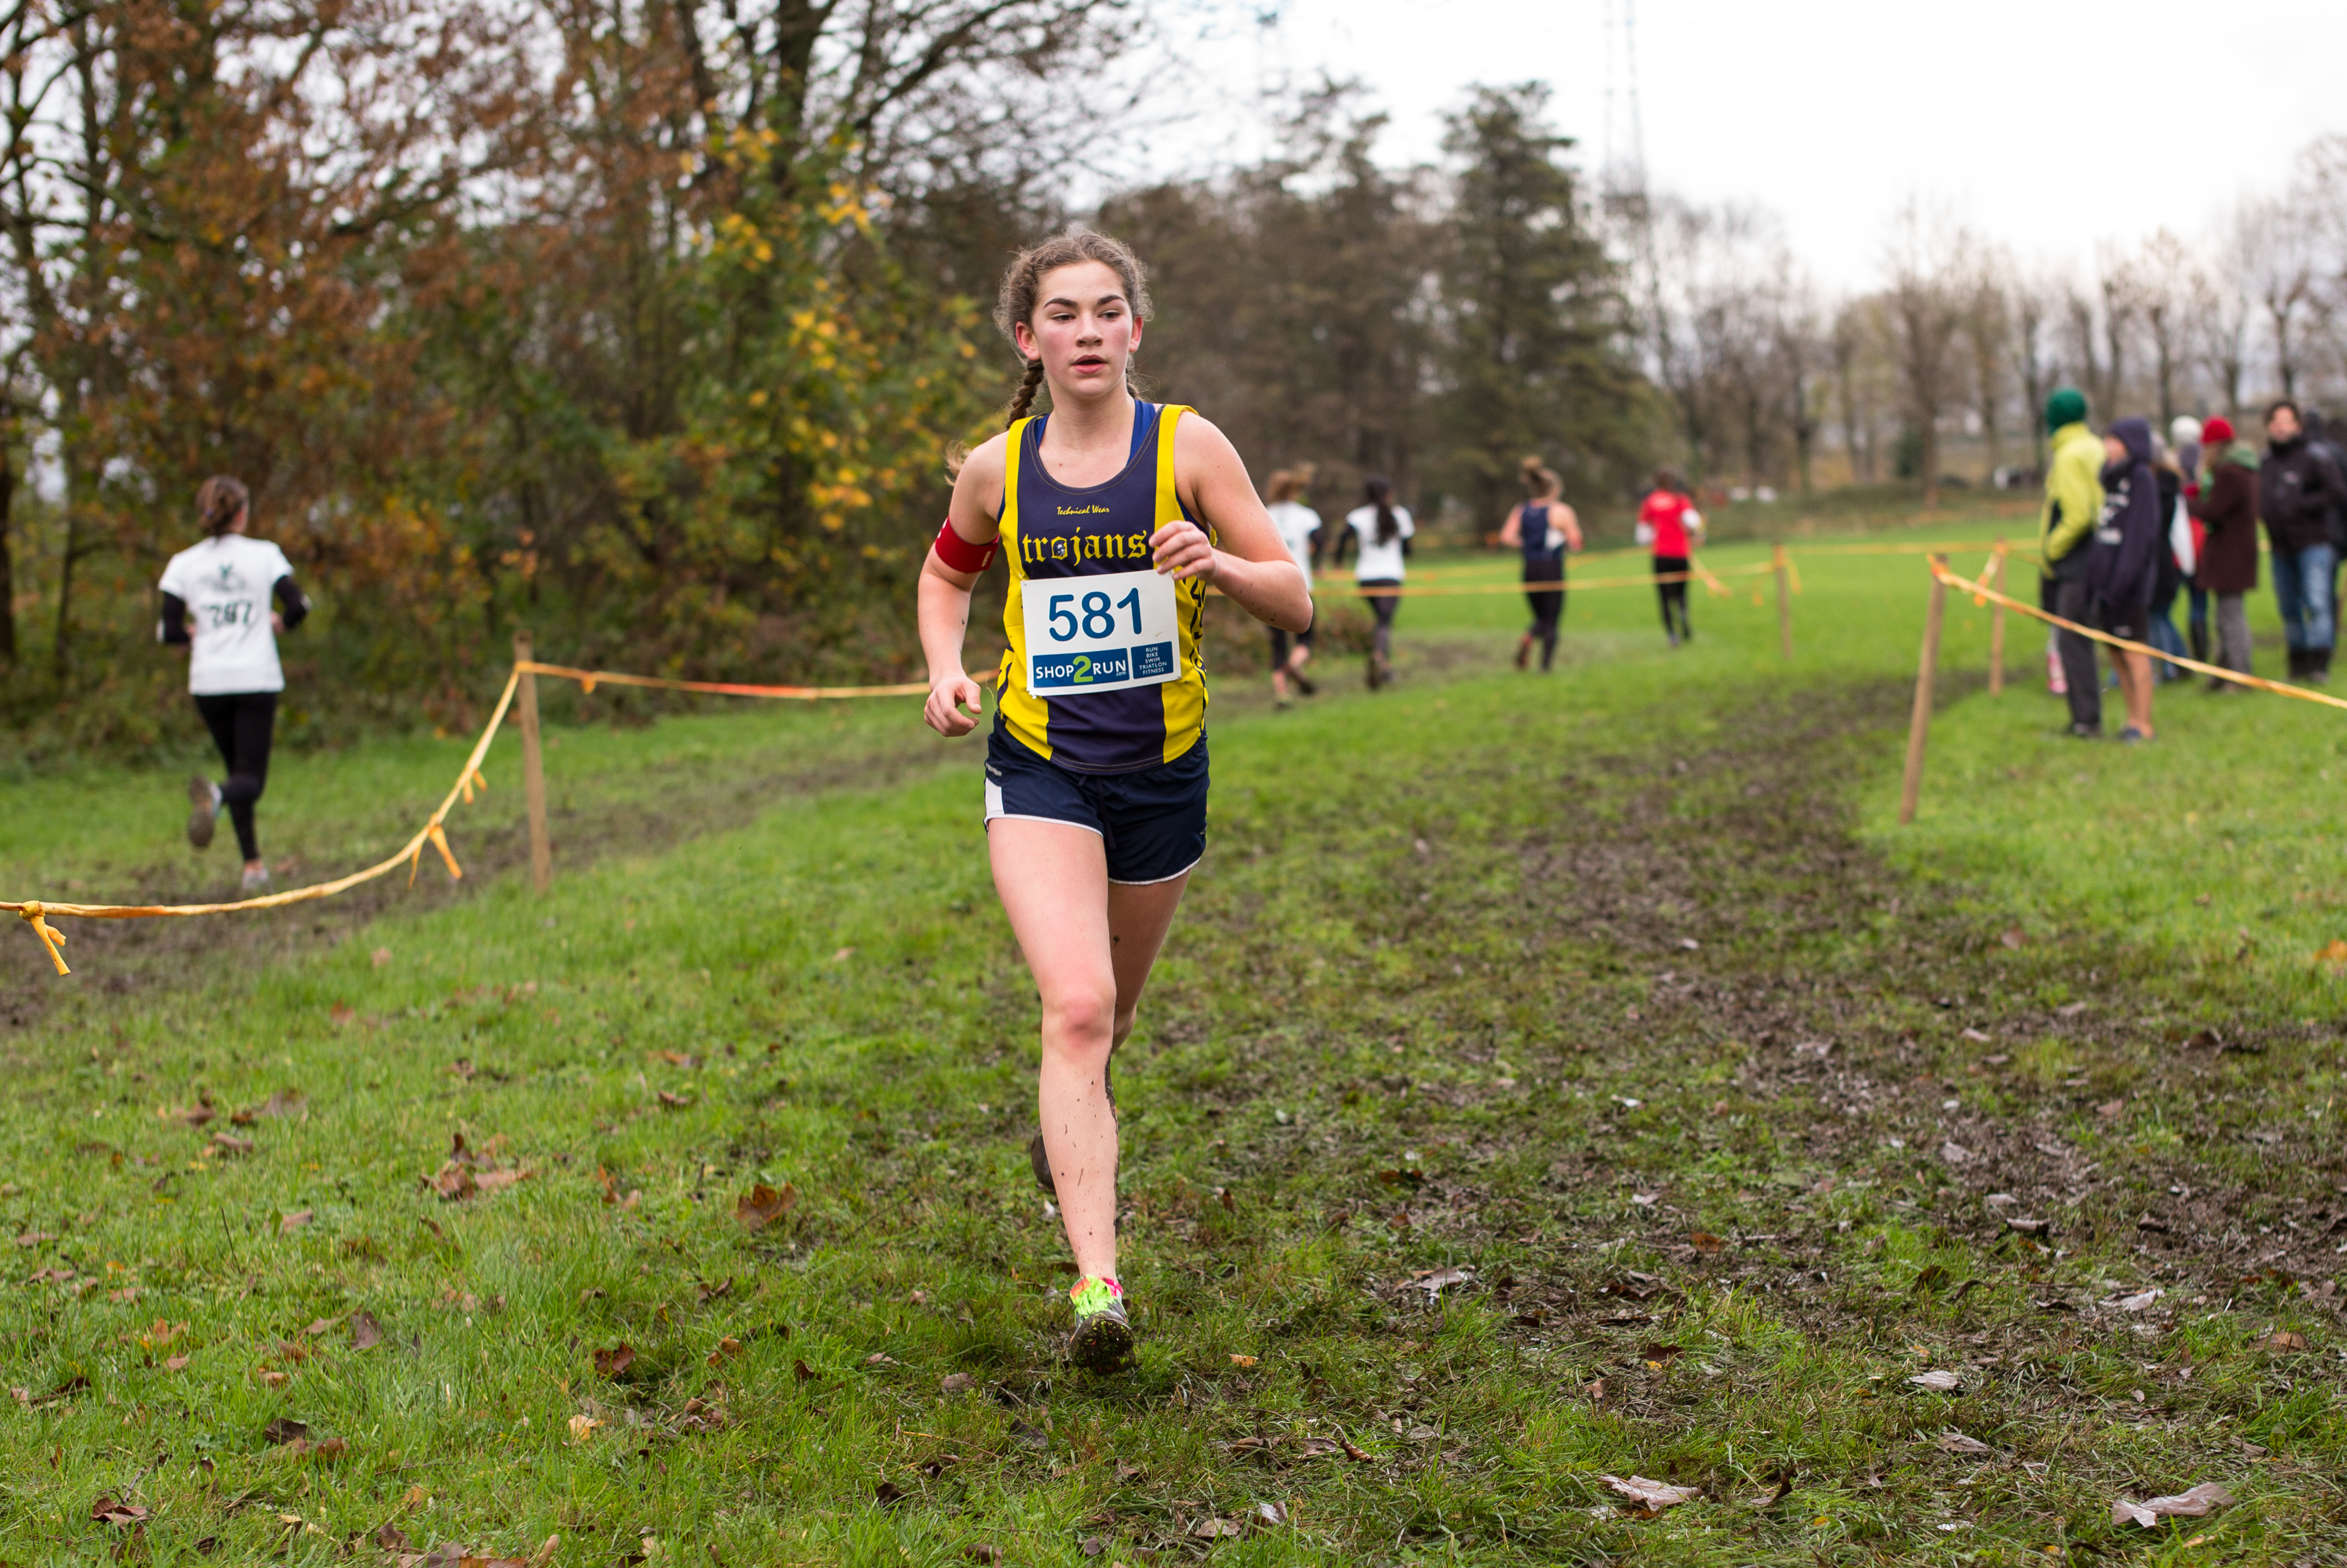
person, trail, running, recreation, race, sports, endurance, athletics, physical exercise, outdoor recreation, human action, individual sports, endurance sports, ultramarathon, duathlon, long distance running, cross country running, cross country cycling